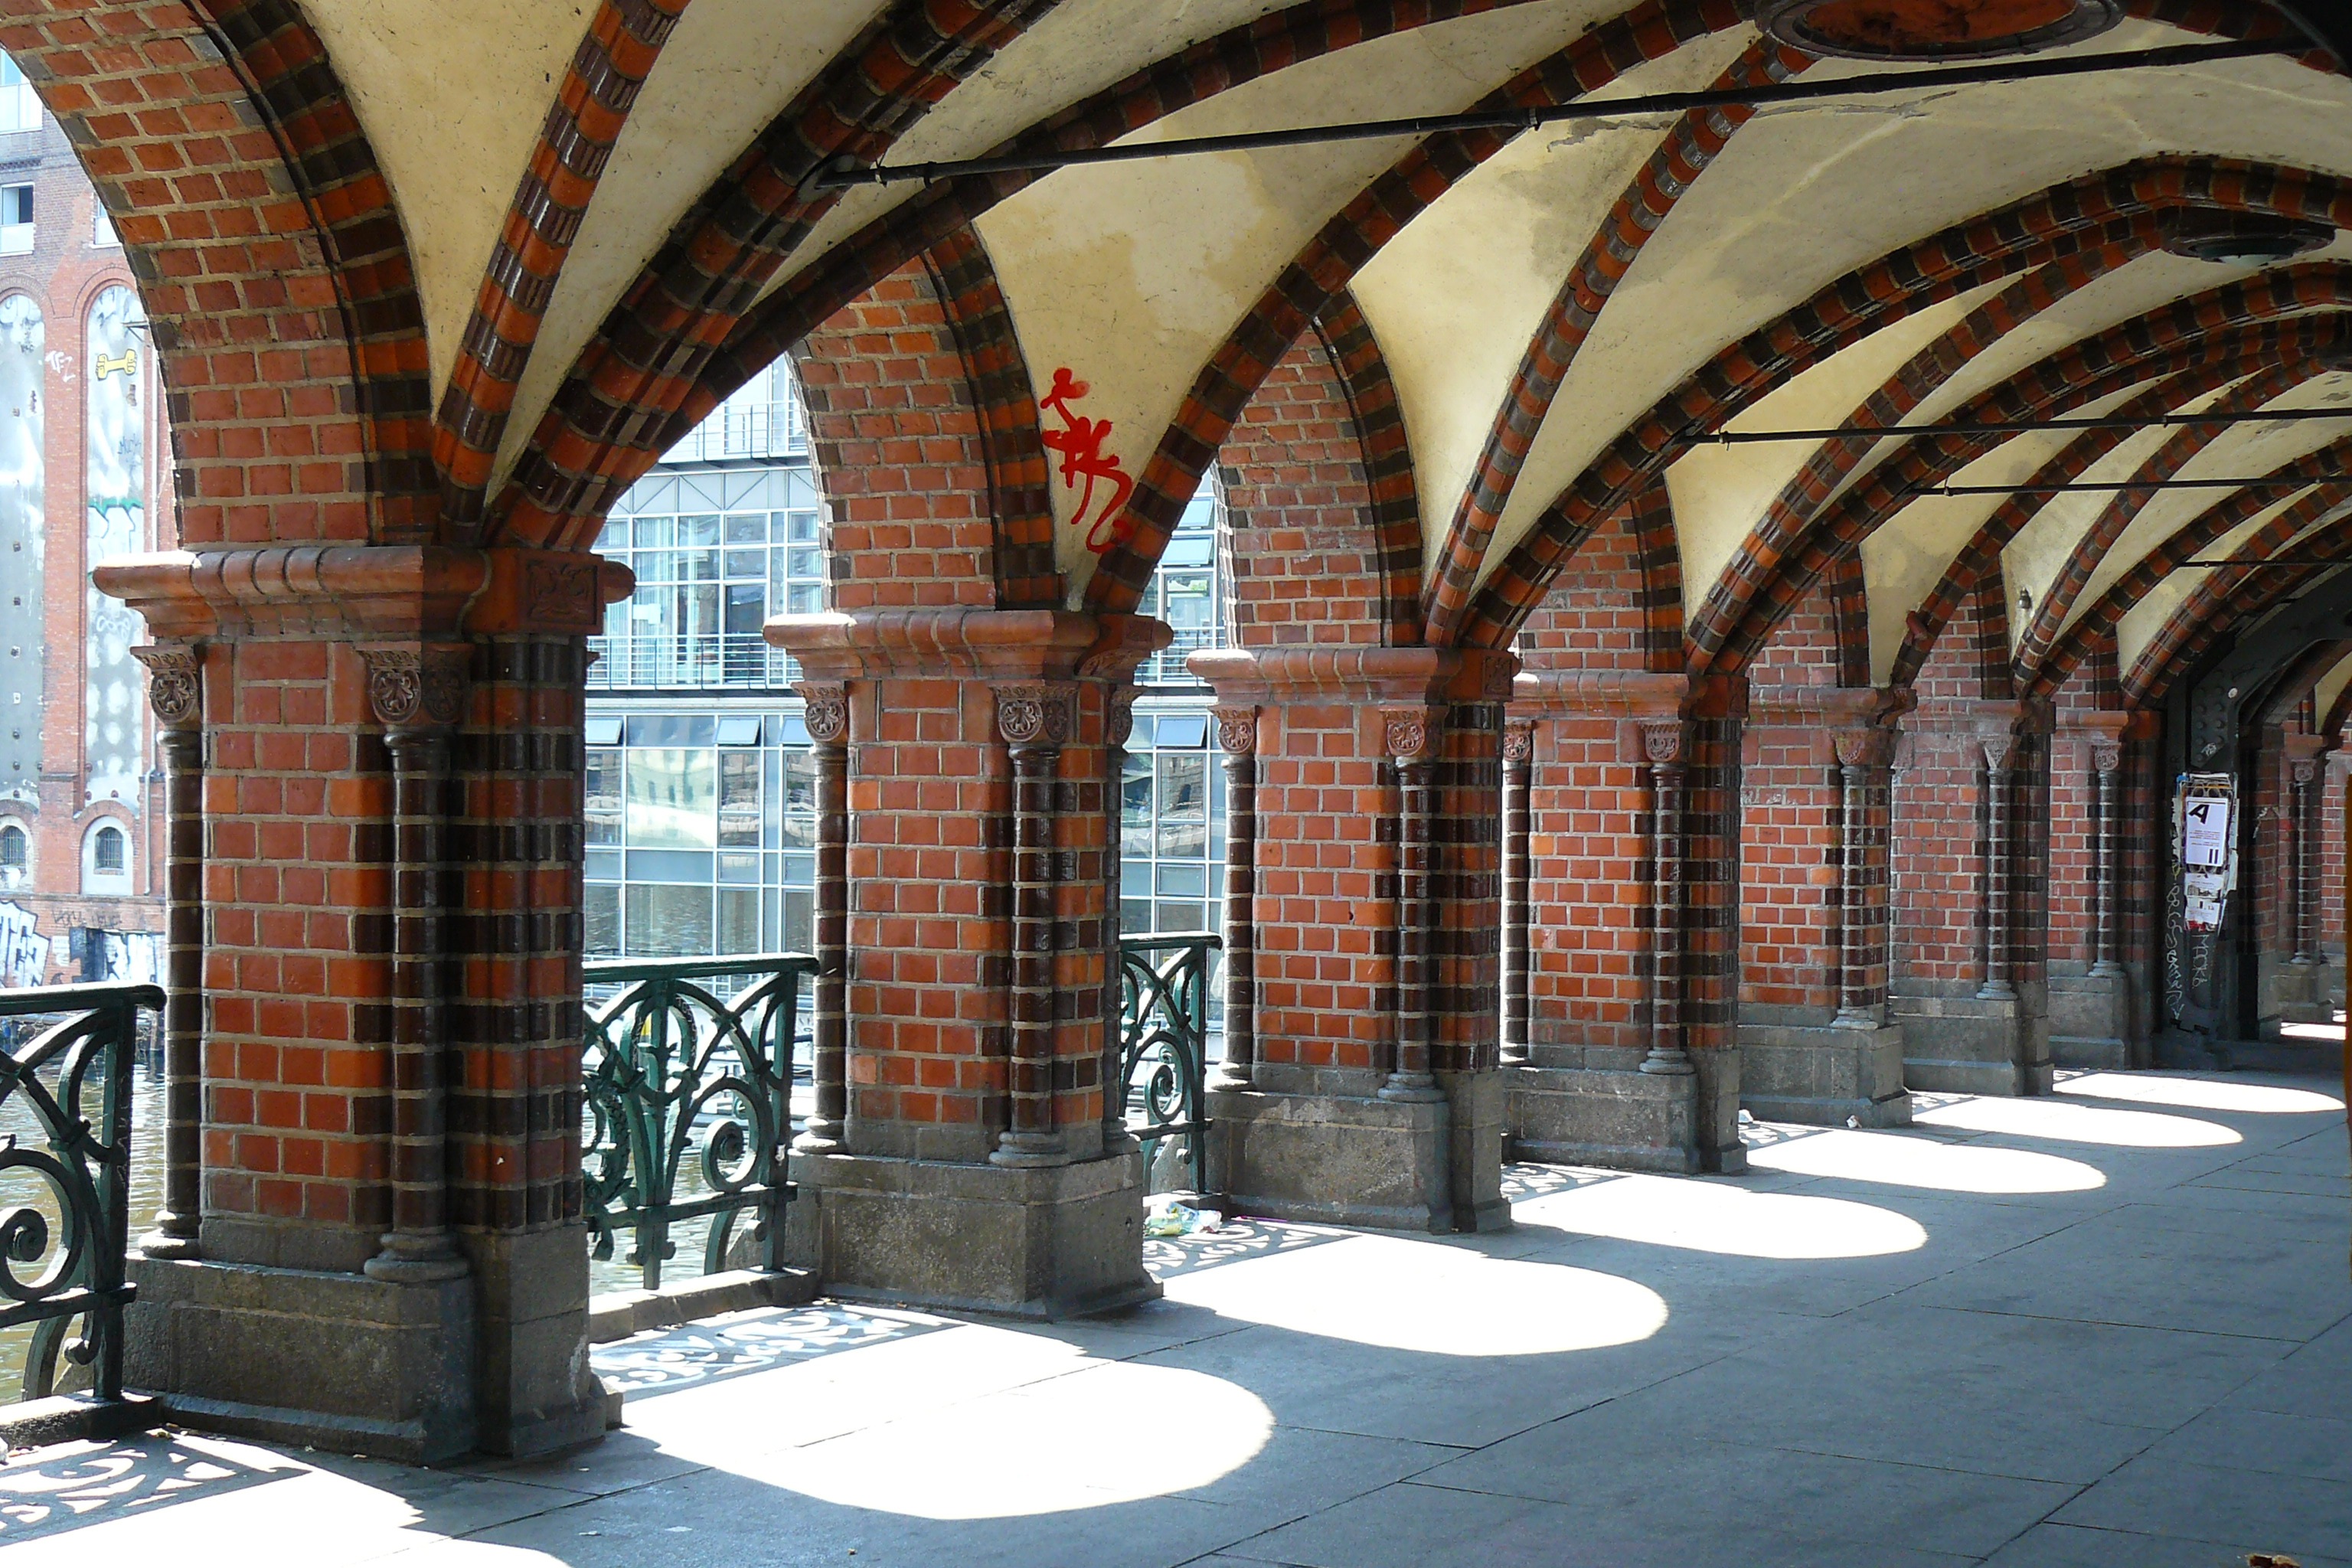
light, architecture, bridge, building, monument, arch, railing, pillar, shadow, chapel, place of worship, ornament, aisle, capital, structures, arches, germany, berlin, arcade, decorated, estate, arcades, incidence of light, shadow play, hispanic, stuetztpfeiler, oberbaumbr cke